Benjamin Parsons

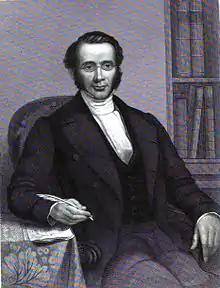
Benjamin Parsons

Benjamin Parsons (1797–1855) was an English congregational minister. He was known as a political campaigner who involved his congregation.